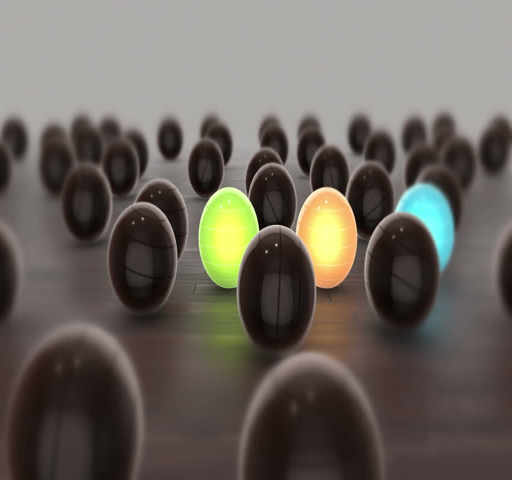
person , orange and blue spheres slowly moving with countless metallic spheres on a wooden reflective floor .